Santos Limited

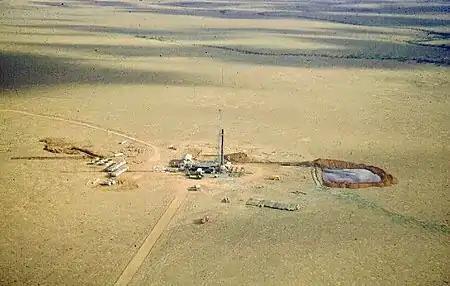
Santos drill rig near Innamincka (Cooper Basin), 1959

Santos has made significant discoveries in the Browse Basin, off the northwest of Western Australia. On 22 August 2014 the company announced a major gas condensate discovery at the Lasseter-1 exploration well in WA-274-P in the basin, in which Santos had a 30% interest in company with Chevron (50%) and Inpex (20%). It was the second major discovery by the company in the area in two years.